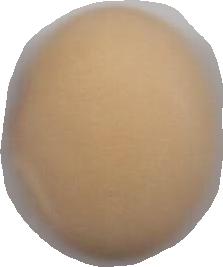
Variety: Anjasmoro